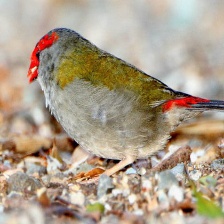
Species: RED BROWED FINCH
Scientific name: NEOCHMIA TEMPORALIS
ImageNet parent category: house_finch